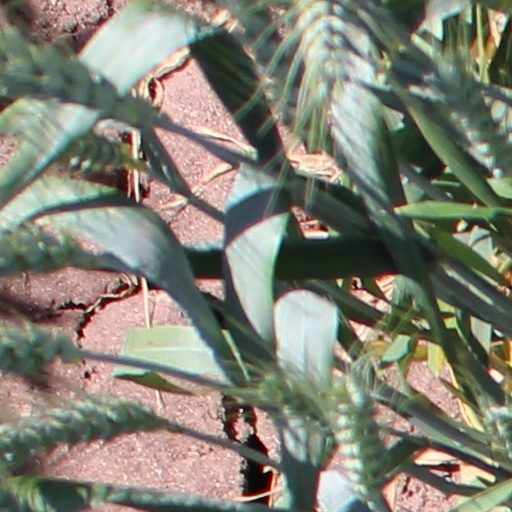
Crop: wheat